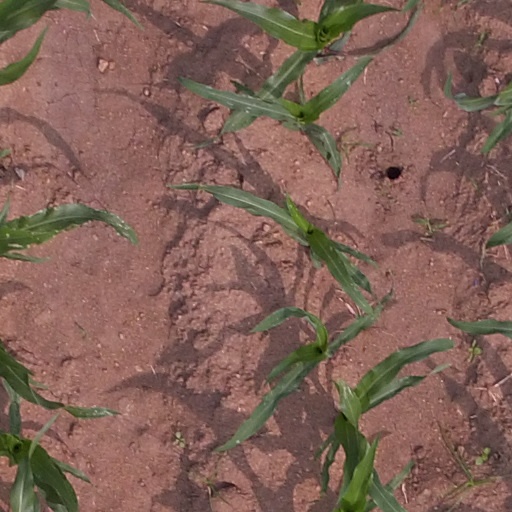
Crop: maize; corn